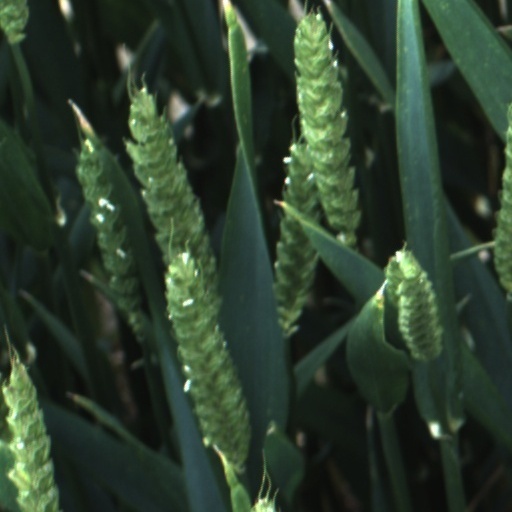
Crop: wheat